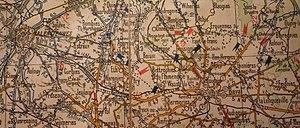
Tracé de l'ancienne Ligne Valenciennes-Faubourg-de-Paris - Hautmont, Nord-Pas-de-Calais, France